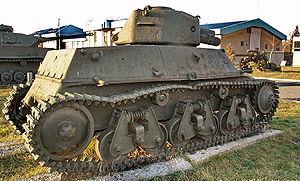
On désigne par le terme de chenille un dispositif mécanique articulé permettant d'assurer la transmission de la masse d'un véhicule au sol en la répartissant sur une surface supérieure à la seule surface de contact des roues de ce véhicule.
Le char d'assaut aussi appelé char, est un système d'arme mobile constitué d'un canon monté sur un véhicule automobile blindé et le plus souvent chenillé.